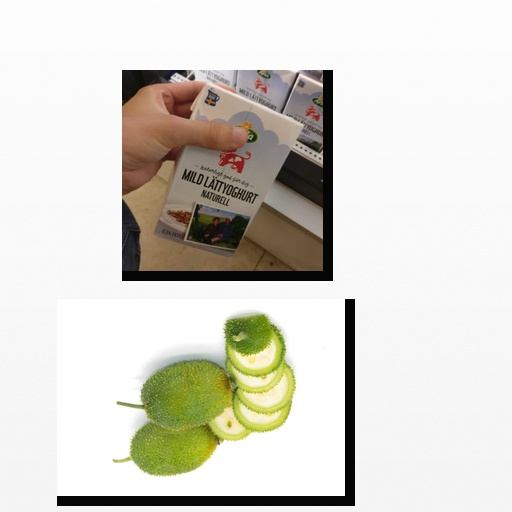
Food items: spiny_gourd, yoghurt